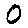
Label: 0